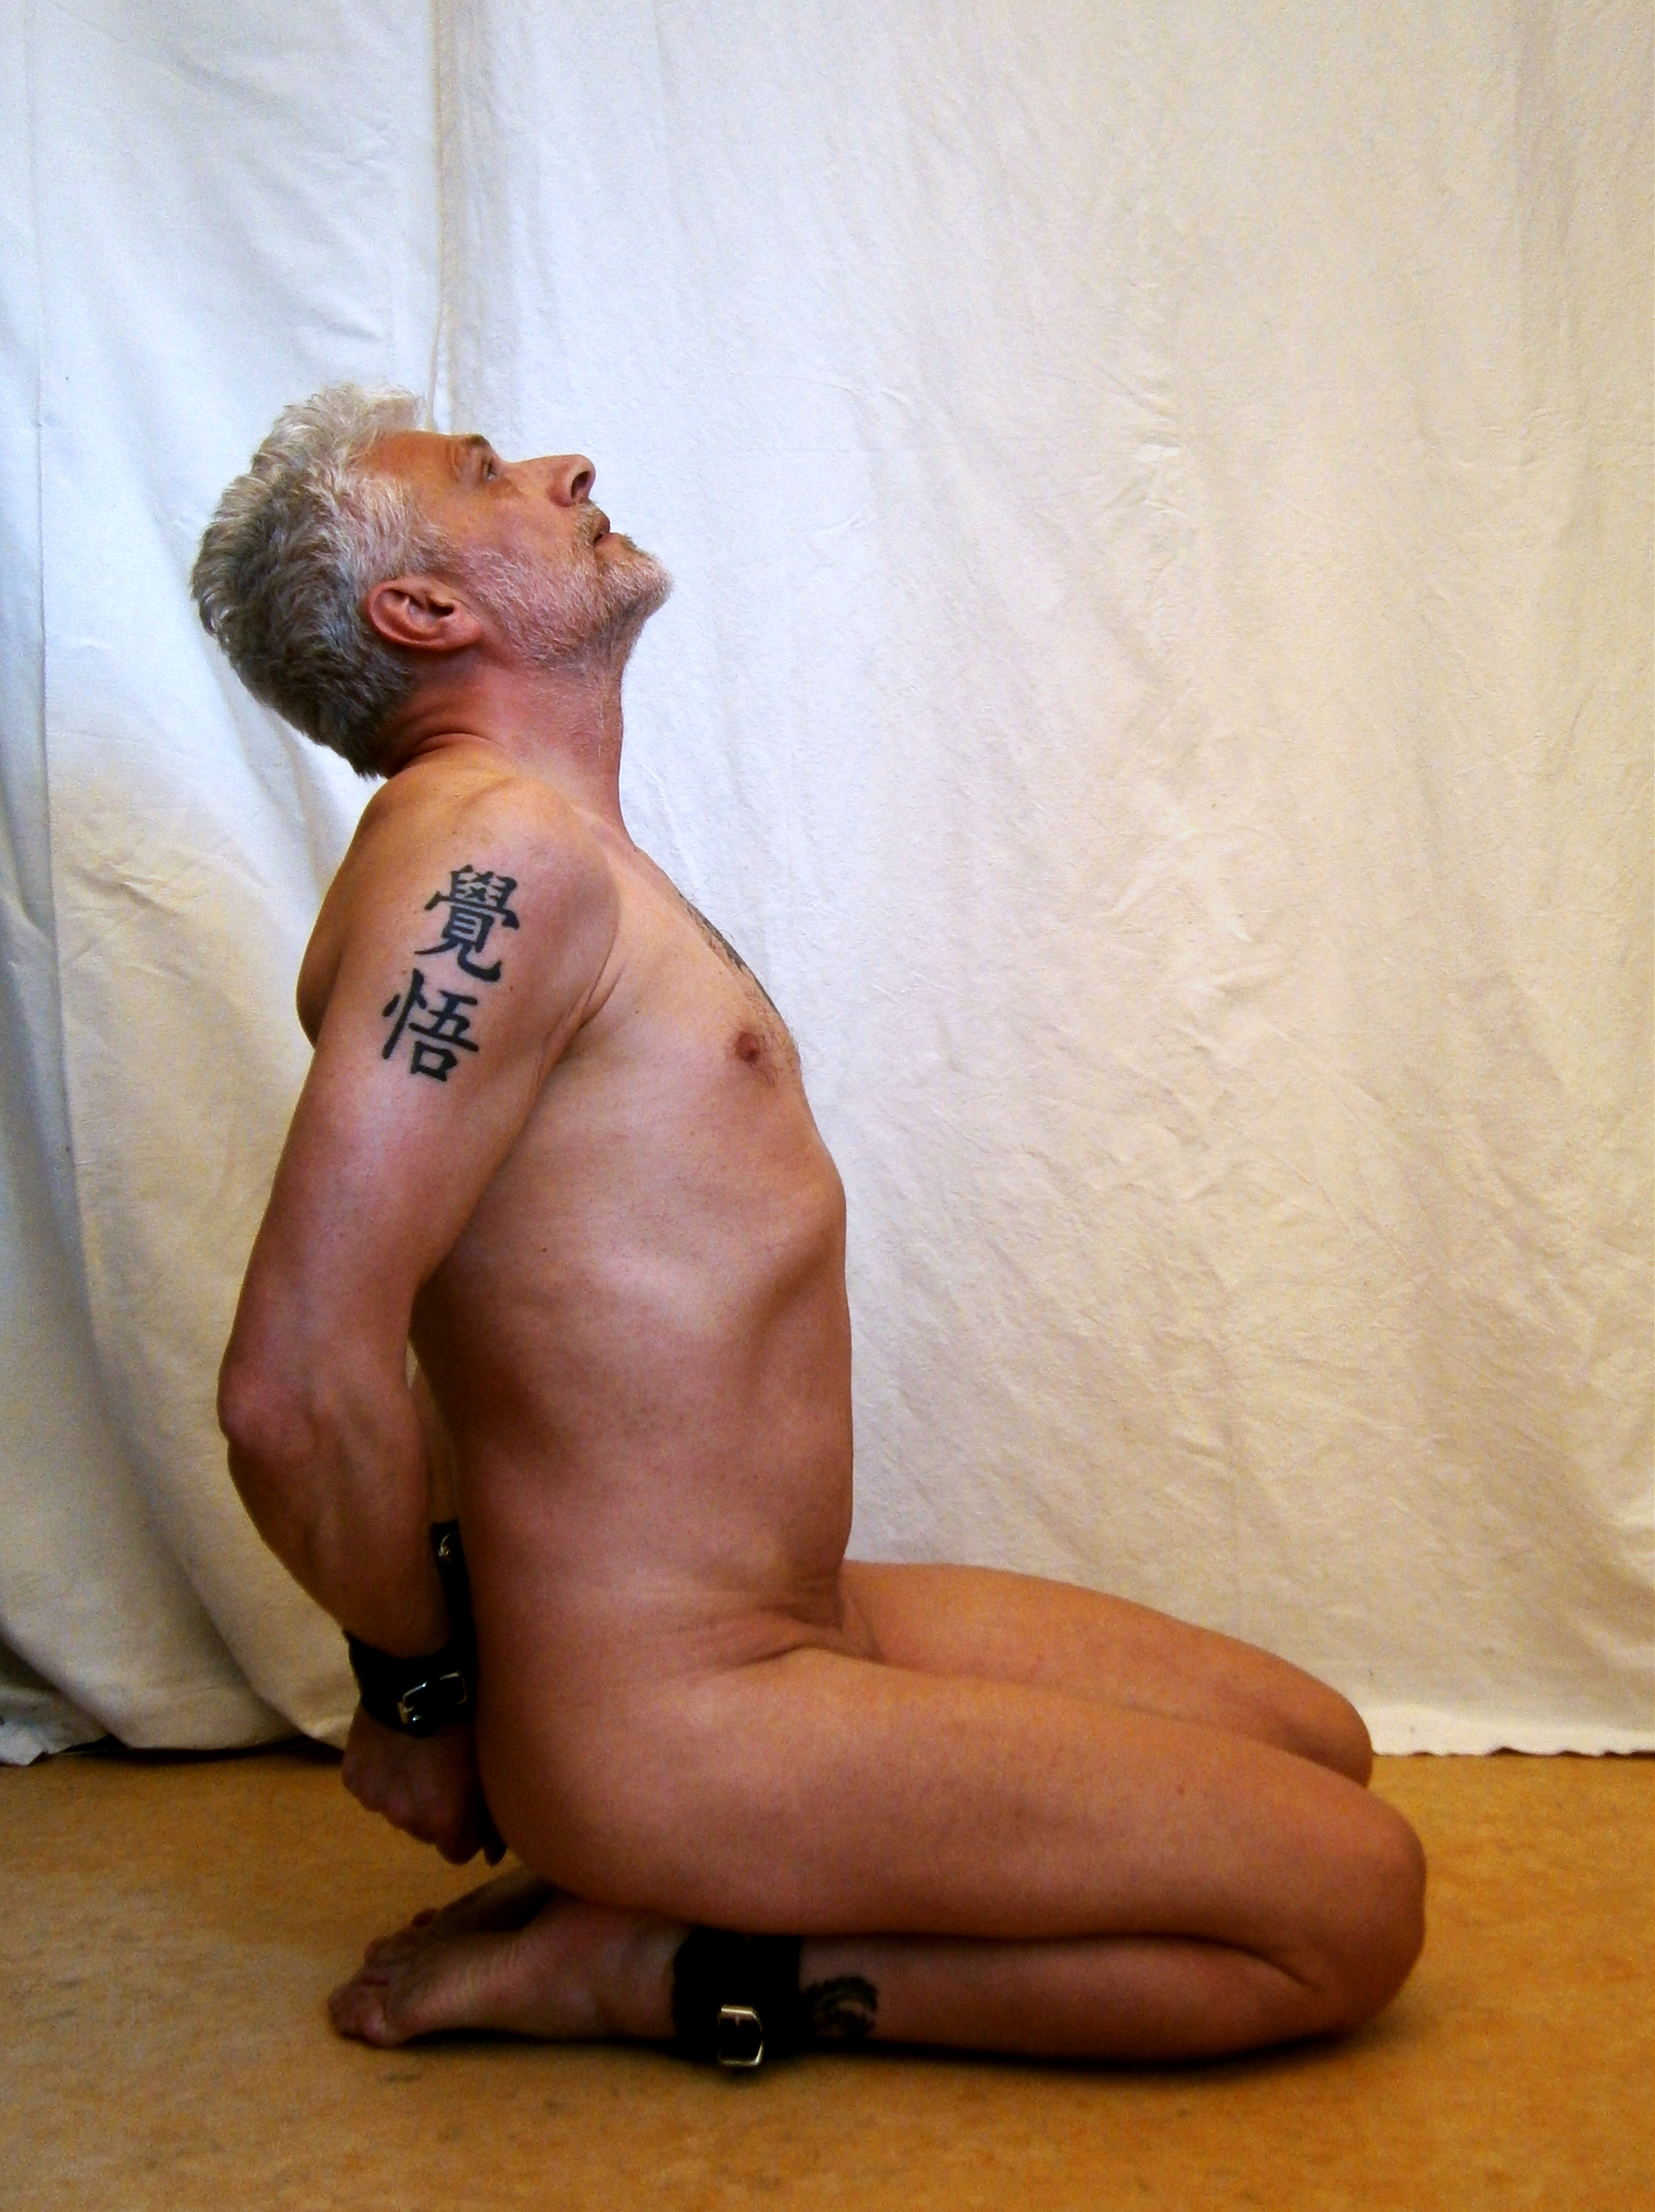
bondage, bondage man, male bondage, handcuffs, bdsm, chinese, tattoo, skin, shoulder, human leg, joint, facial hair, elbow, chest, Barechested, muscle, trunk, neck, abdomen, back, stomach, toe, tan, chest hair, foot, flesh, barefoot, ankle, curtain